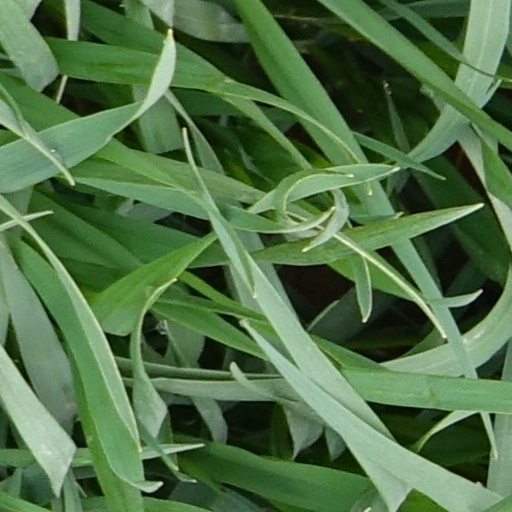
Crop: wheat